Dorset Heaths

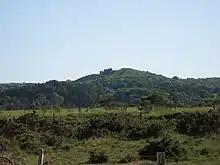
Creech Barrow Hill

The land within the Dorset Heaths rises to a maximum of at Creech Barrow Hill, but the average height is just .